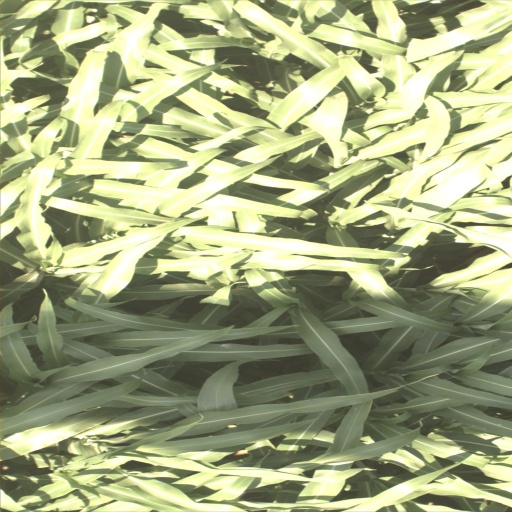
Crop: sorghum